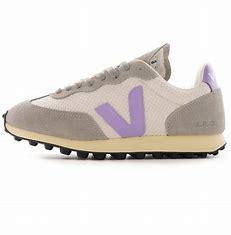
Brand: Veja
Model: RIO Branco